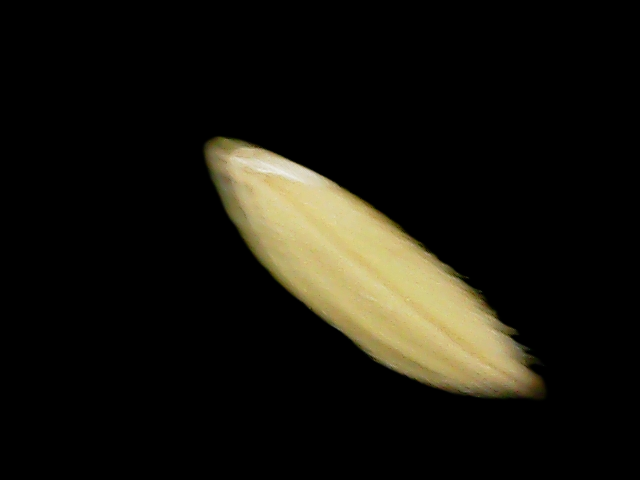
Rice variety: Binadhan23